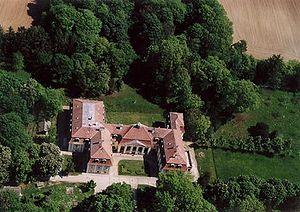
Peresznye est un village et une commune du comitat de Vas en Hongrie.